German Society for Racial Hygiene

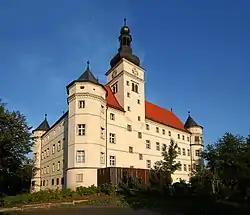
Hartheim Euthanasia Centre in 2005

The German Society for Racial Hygiene was a German eugenic organization founded on 22 June 1905 by the physician Alfred Ploetz in Berlin. Its goal was "for society to return to a healthy and blooming, strong and beautiful life" as Ploetz put it. The Nordic race was supposed to regain its "purity" through selective reproduction and sterilization. The society became defunct after World War II.